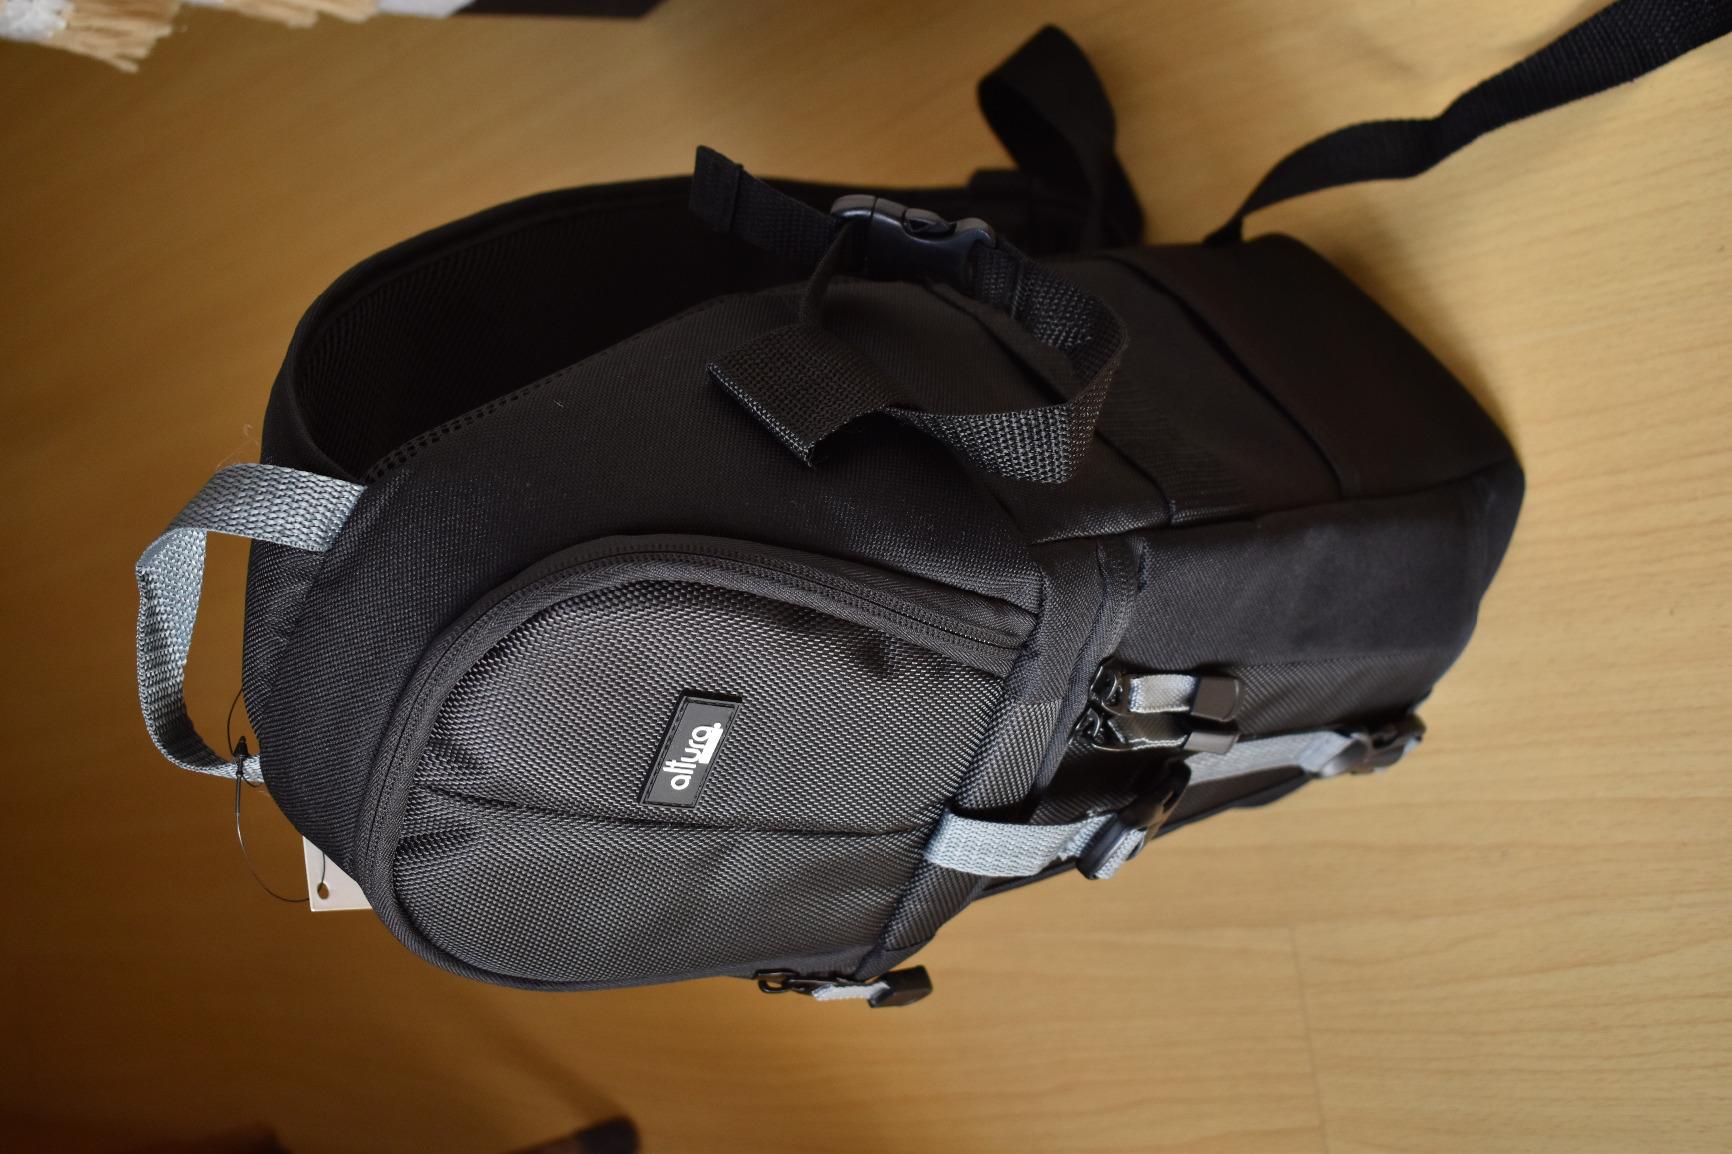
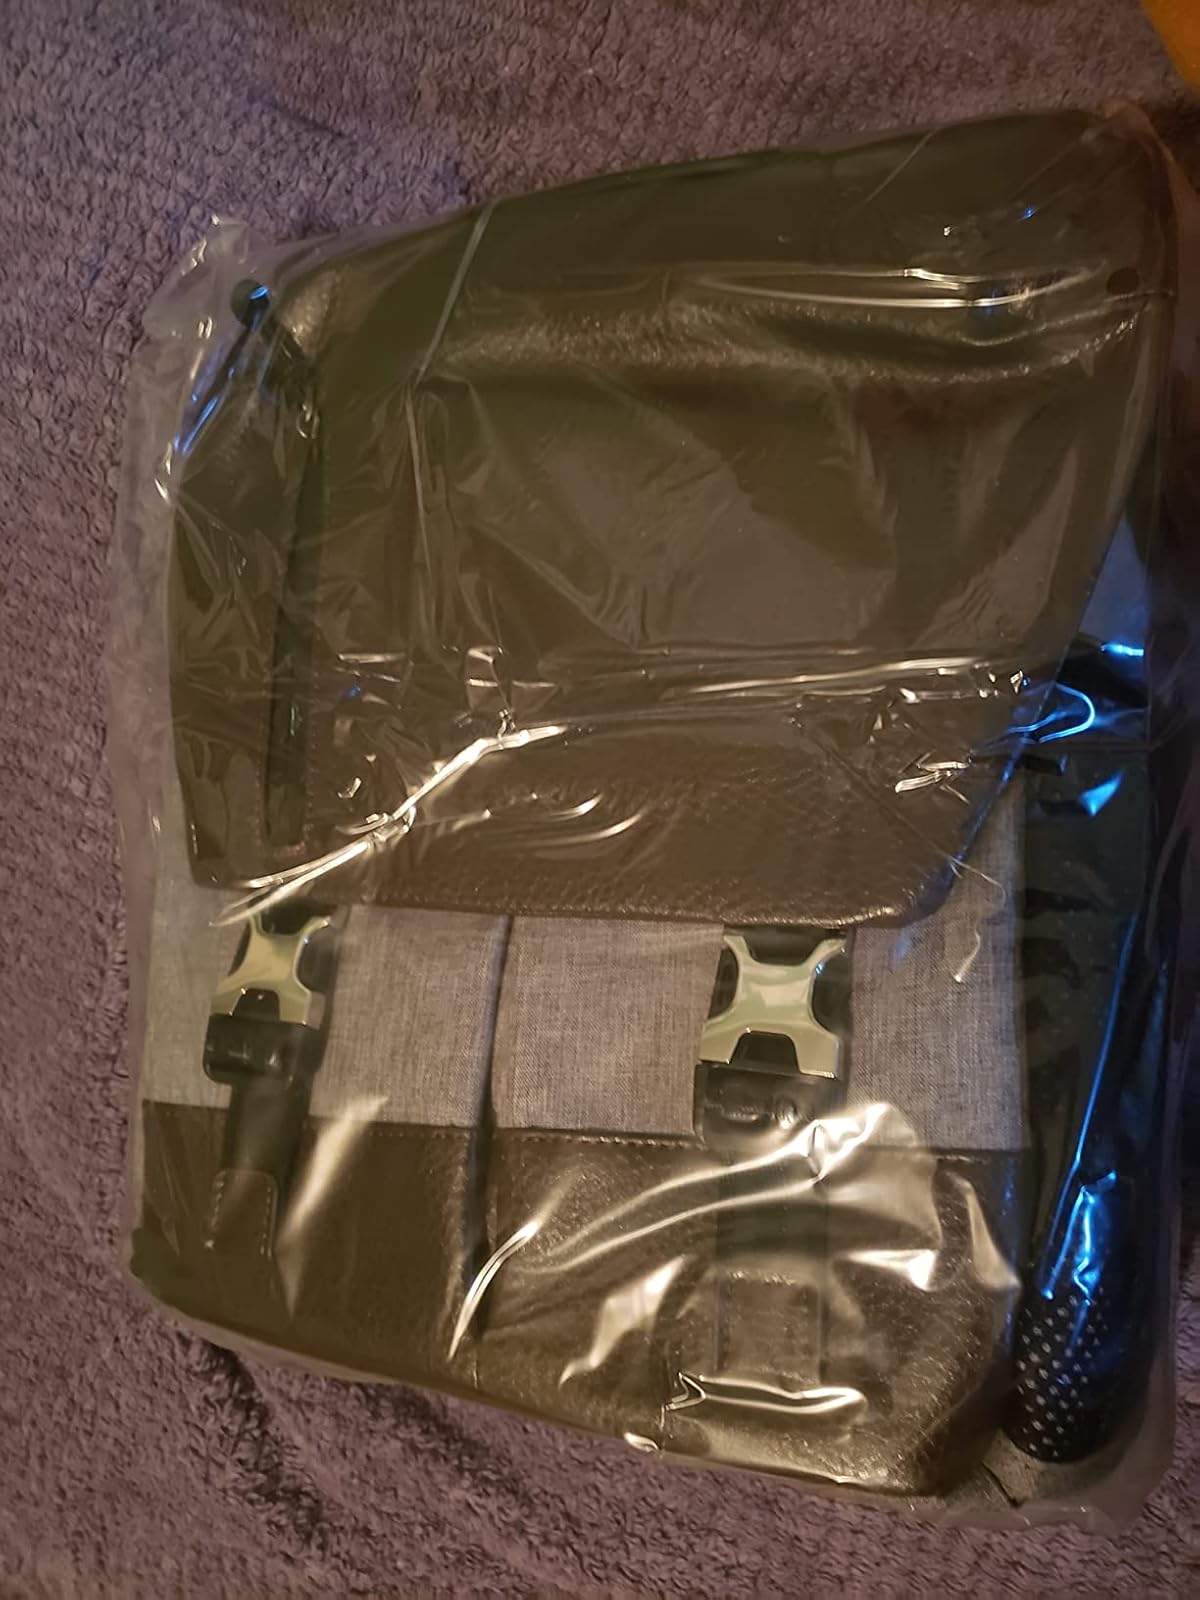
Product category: bag
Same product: no